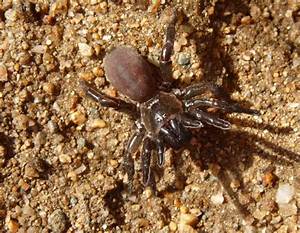
Label: spider